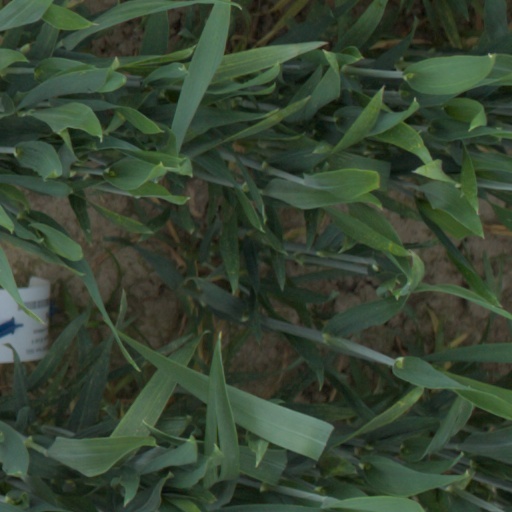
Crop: wheat